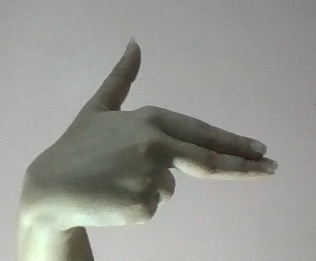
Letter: ghain